Pennsylvania Route 254

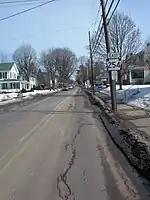
PA 254 looking east in Millville

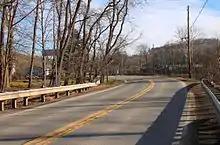
Eastern terminus of PA 254 at PA 487 near Benton

PA 254 begins at an intersection with PA 405 in the borough of Milton in Northumberland County, heading east on two-lane undivided Broadway Street. The road passes through the commercial downtown, crossing Norfolk Southern's Buffalo Line and heading into residential areas. The road heads into Turbot Township and becomes Broadway, reaching an interchange with the PA 147 freeway. Past this, PA 254 becomes an unnamed road and runs through agricultural areas with some woods and homes. The road comes to an interchange with Interstate 80 (I-80), at which point it is a four-lane divided highway, before turning back into a two-lane undivided road and heading northeast through open farmland with occasional residences. The route heads east-northeast into Limestone Township in Montour County and becomes Broadway, running through more rural areas. PA 254 enters Derry Township and becomes Washingtonville Road, crossing the Chillisquaque Creek before coming to an intersection with PA 54 to the south of the borough of Washingtonville. The road heads northeast through more farmland with some woods and homes, turning to the east.